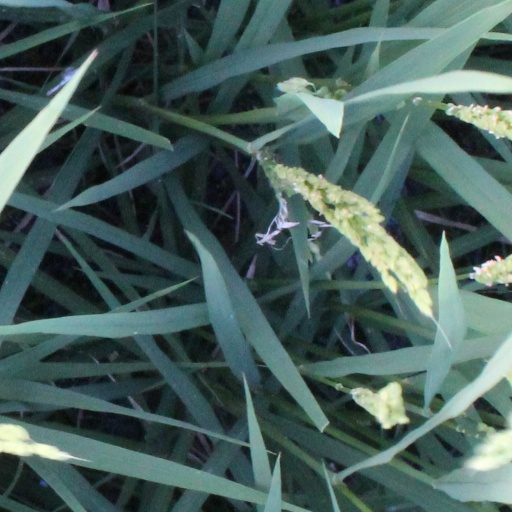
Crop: rice